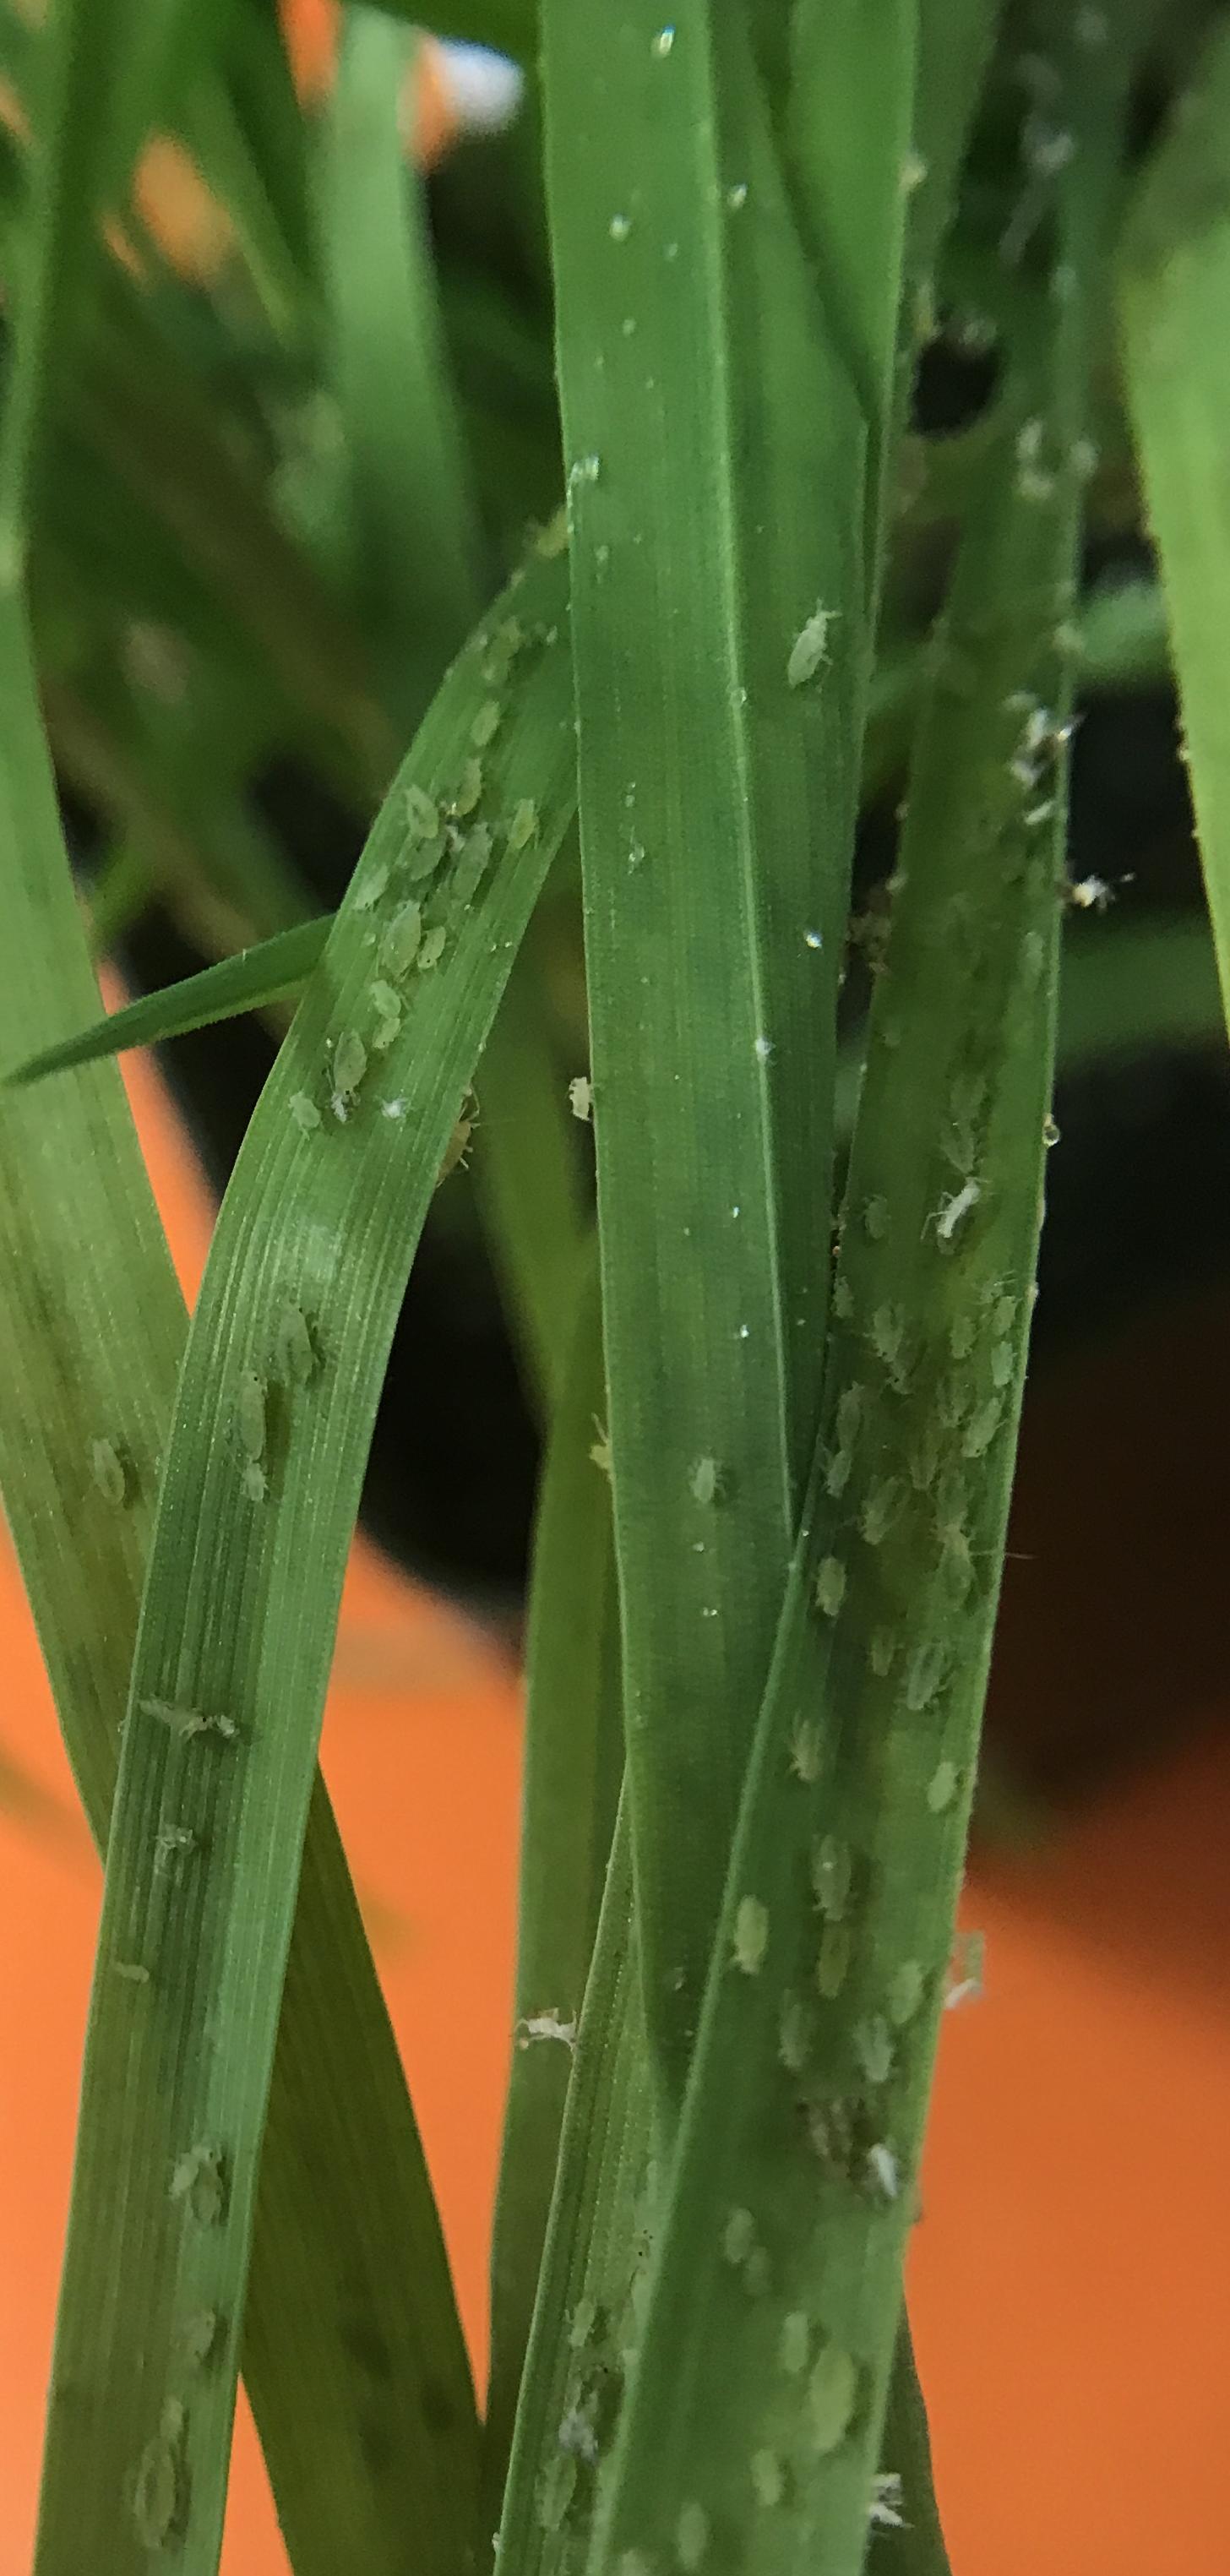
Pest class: rose_grain_aphid